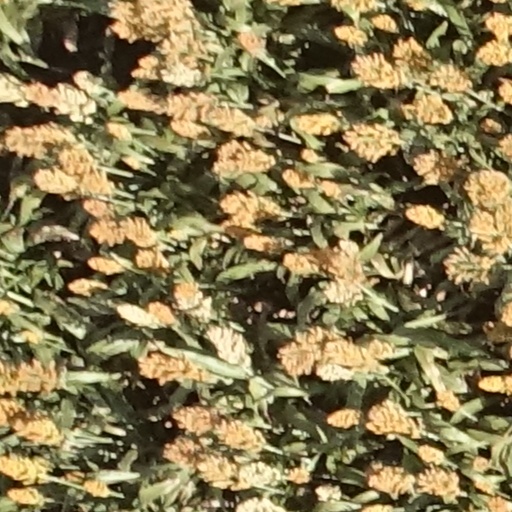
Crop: sorghum